Goliath and the Vampires

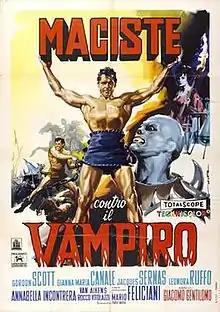
Italian theatrical release poster

Goliath and the Vampires is a 1961 Italian "peplum" film directed by Sergio Corbucci and Giacomo Gentilomo. The film features the famed superhero Maciste as its main character, although the American release changes his name to Goliath, as American International Pictures felt that the name "Maciste" was not significant to American audiences.